Aqua Alexandrina

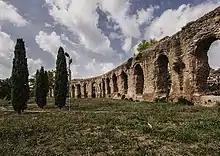
Aqueduct Alexandrina

The longest continuous above-ground stretch of the aqueduct runs through the district of Centocelle along Via dei Pioppi and Via degli Olmi. Monumental arches are looming above busy Viale Palmiro Togliatti north of Via Casilina. The road runs along the old ditch of Centocelle (Fosso di Centocelle) where the arches reached a height of 20–25 m. Formerly the crossing was an impressive feature of the Roman countryside but now it is totally surrounded by a densely built residential neighbourhood. The brick surface is very well preserved here contrary to the other sections which were heavily eroded.